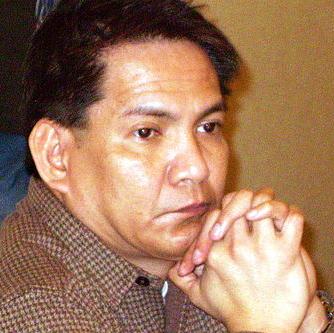
Age: 46